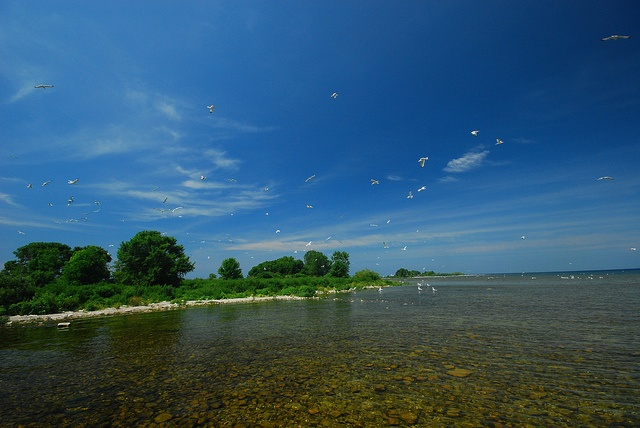
A green edge along the water with a flock of bird in the sky.
A body of water that has a lot of birds flying over it.
A bunch of things in the air over some pretty water.
A beach on the water and many trees.
A flock of birds flying over a body of water.